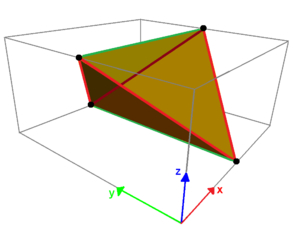
En géométrie, un polyèdre adouci est un polyèdre obtenu en écartant les faces d'un polyèdre et en comblant les trous par des triangles équilatéraux. Souvent, cela consiste à remplacer chaque sommet du polyèdre par un triangle équilatéral et chaque arête par deux triangles équilatéraux.